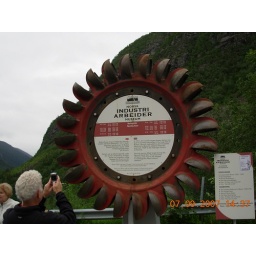
Hydroelectric plant that Germans used in WWII to make heavy water